Dunns Pond Mound

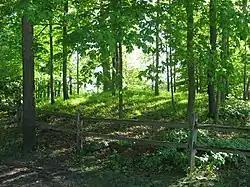
Northeastern side of the mound

The Dunns Pond Mound is a historic Native American mound in northwestern Logan County, Ohio, United States. Located near Huntsville, it lies along the southeastern corner of Indian Lake in Washington Township. In 1974, the mound was listed on the National Register of Historic Places as a potential archeological site, with much of its significance deriving from its use as a burial site for as much as nine centuries.